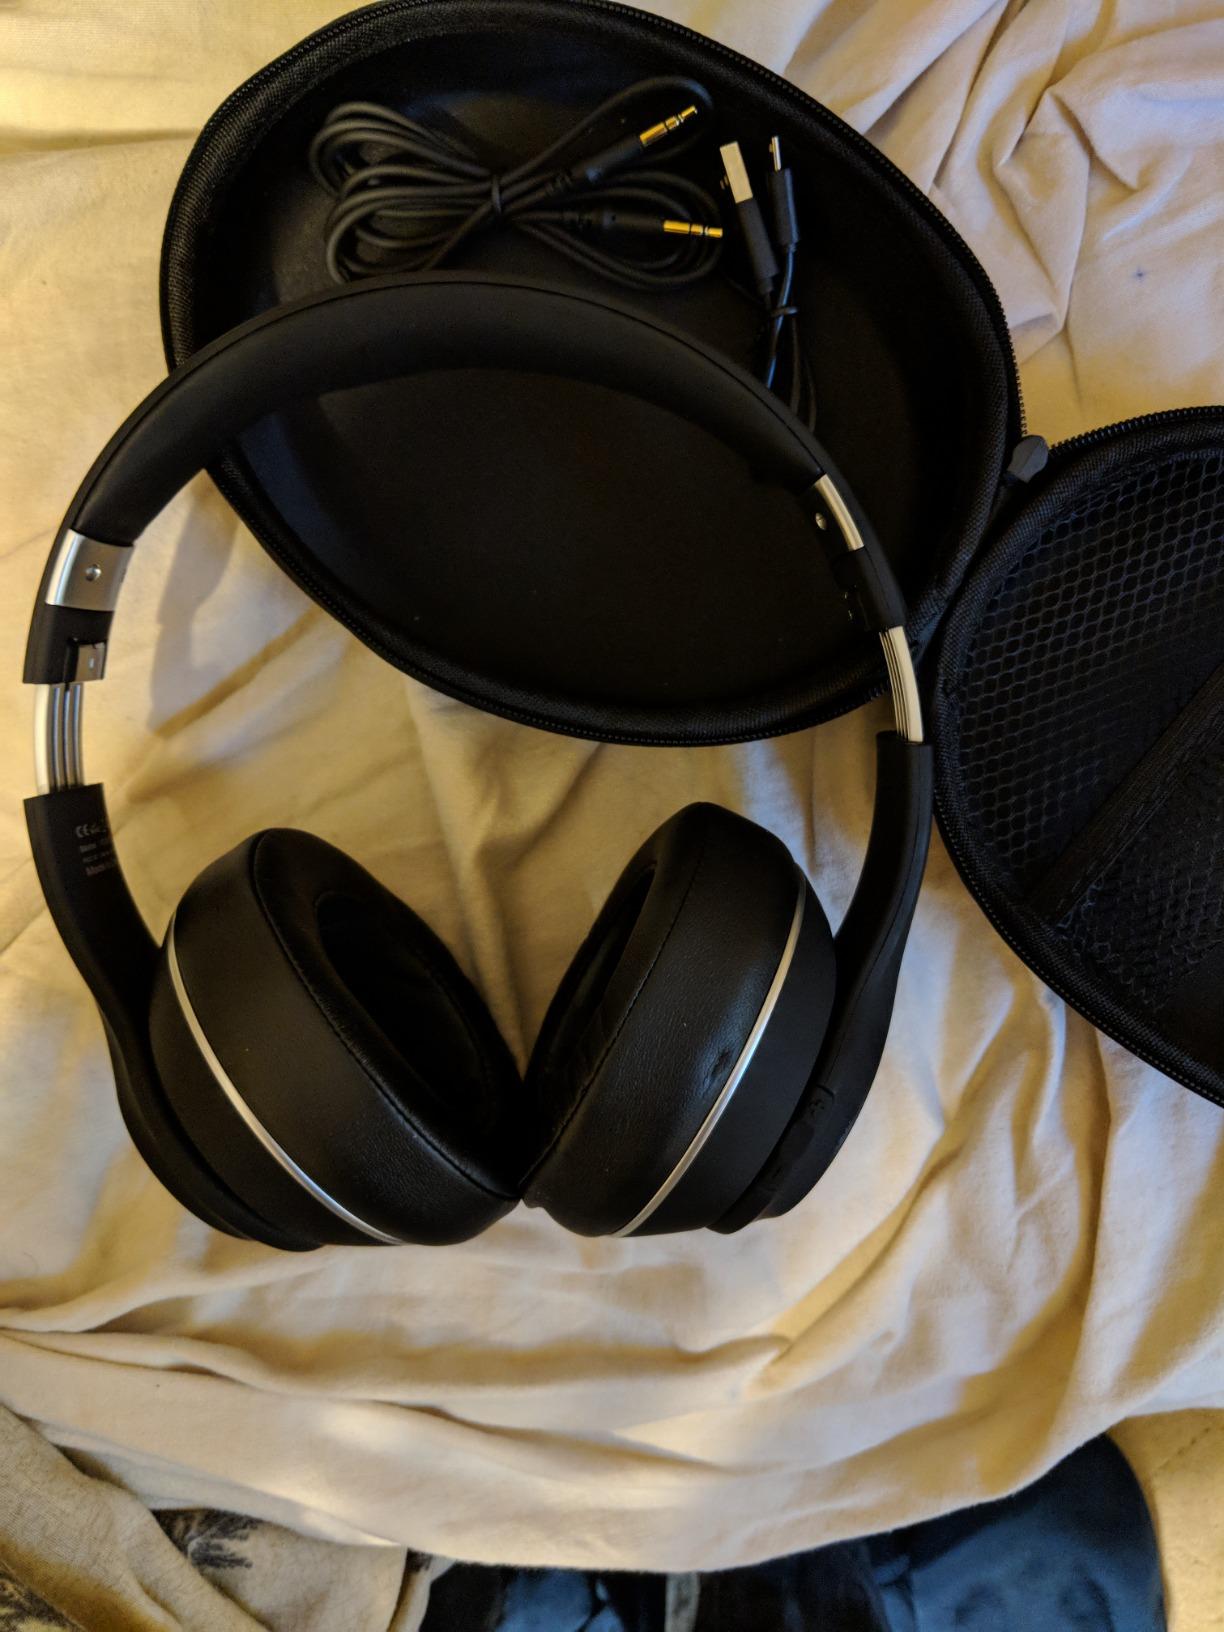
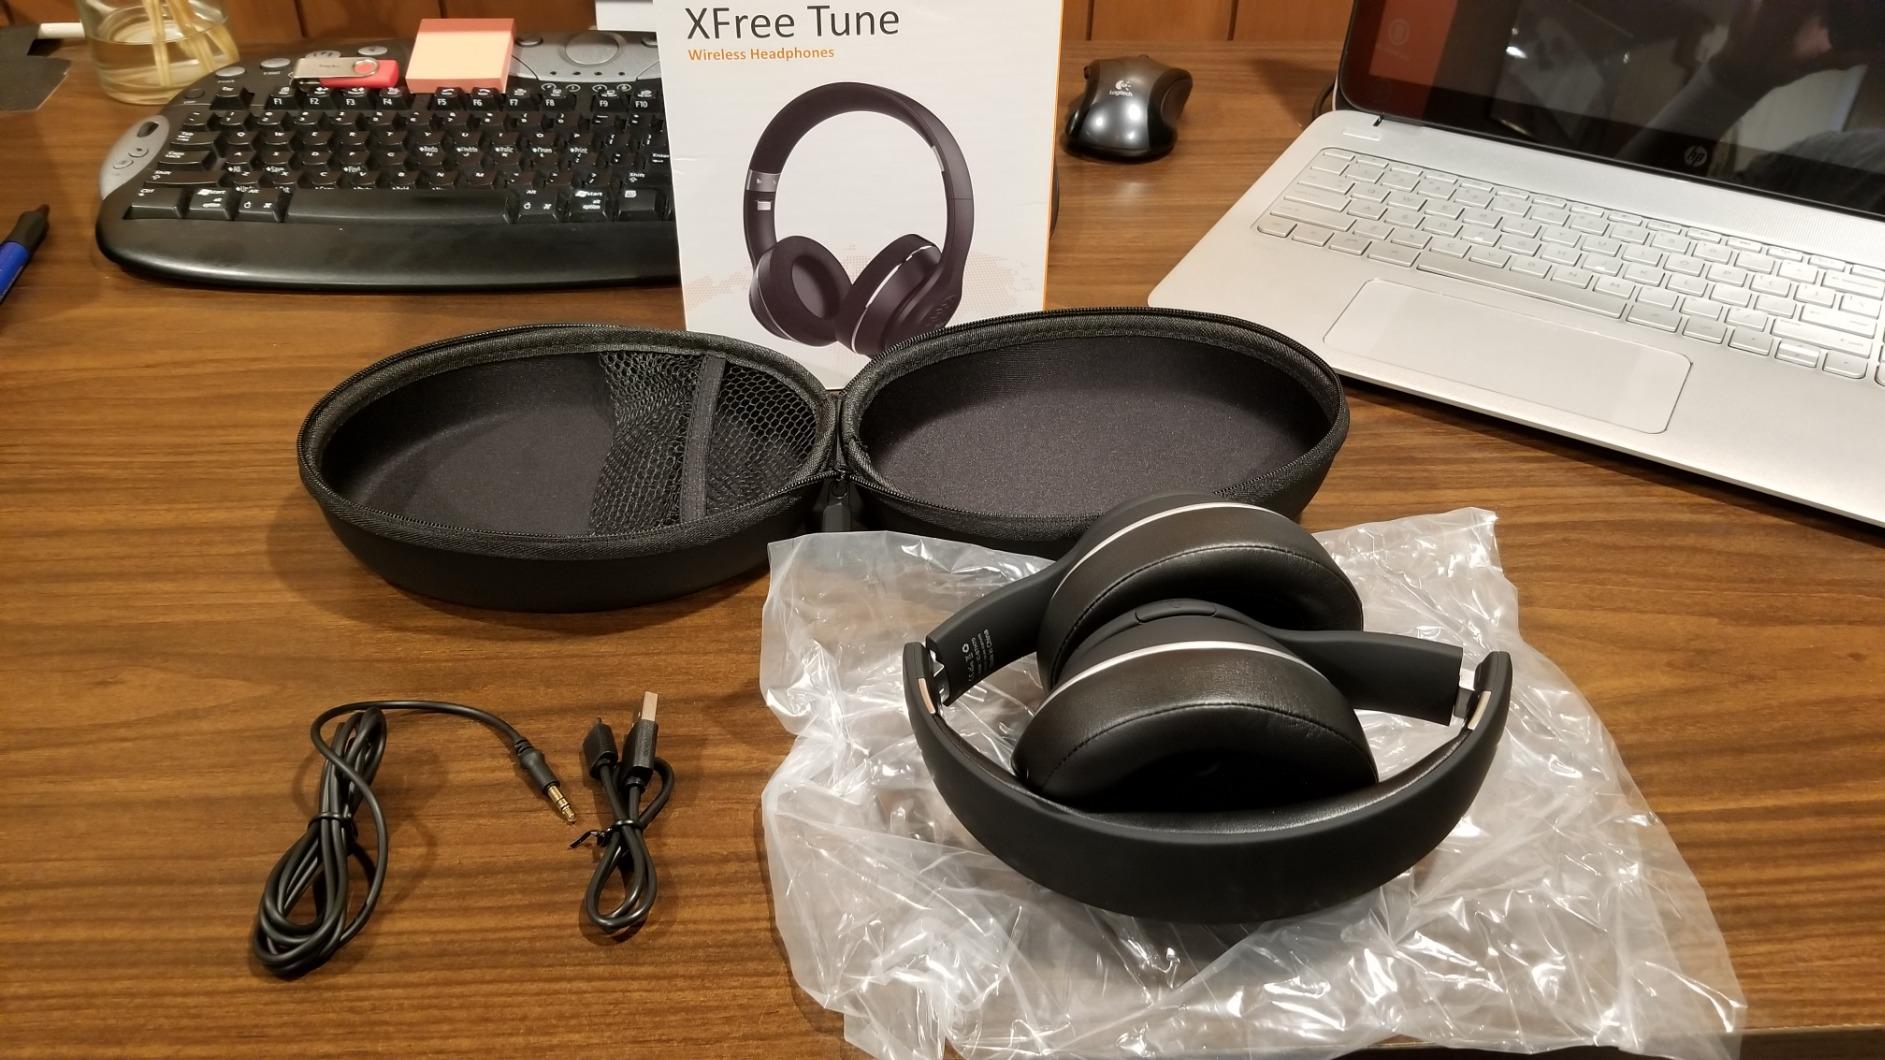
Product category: headphones
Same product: yes